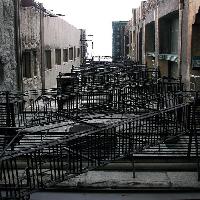
Weather: cloudy or overcast